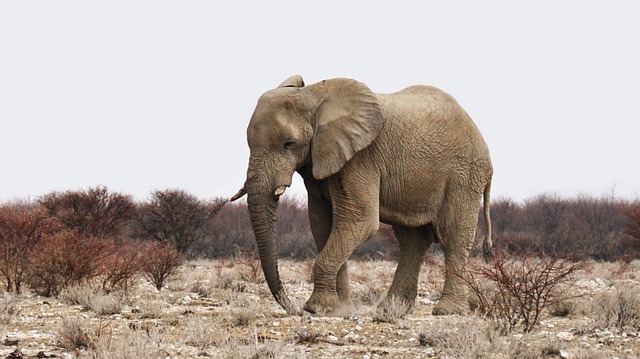
Label: elefante